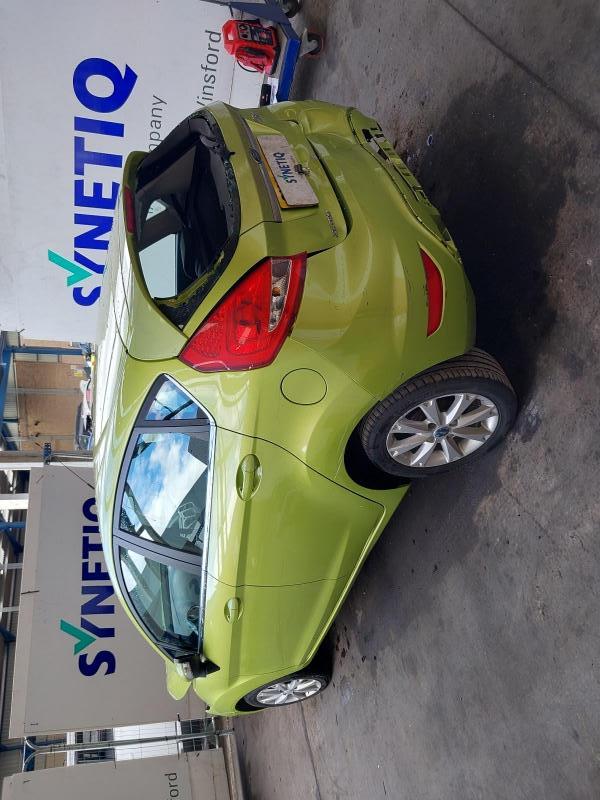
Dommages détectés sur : aile arrière gauche, malle, pare-choc arrière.
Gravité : mineur